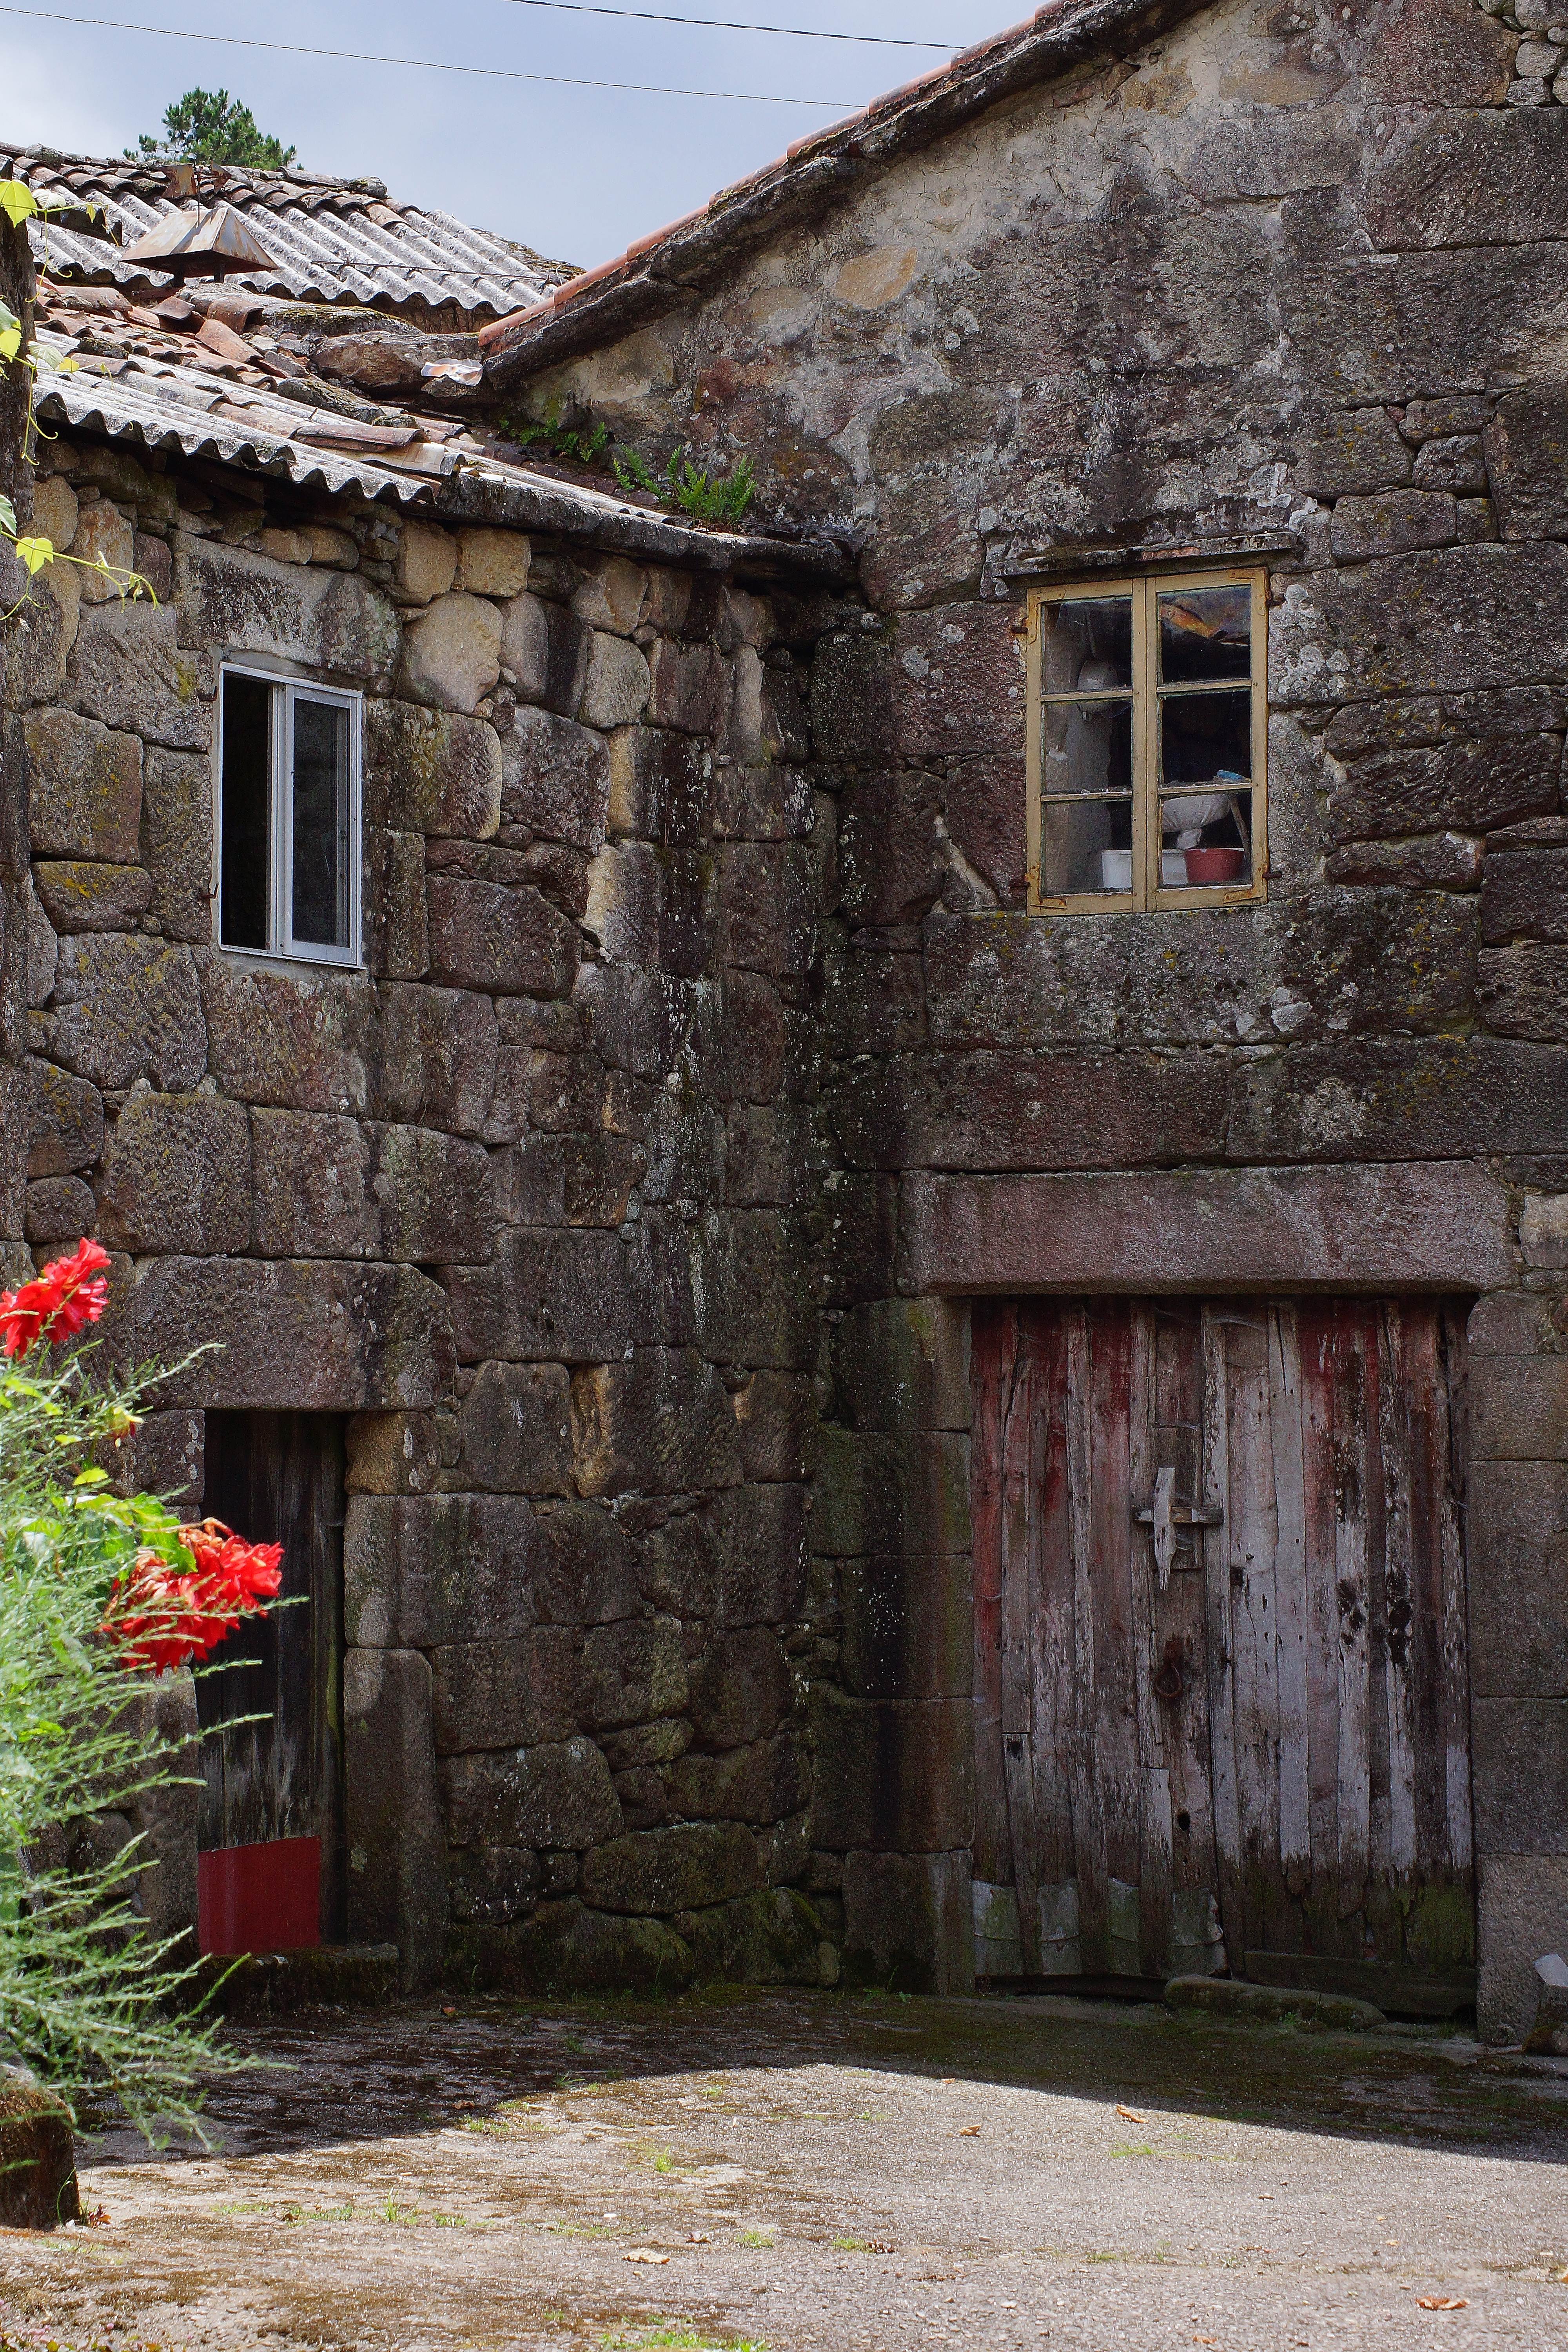
landscape, street, house, town, building, alley, home, wall, photo, village, cottage, facade, property, spain, ruins, farmhouse, monastery, espaa, galicia, pontevedra, paisajes, estate, a77, g, ggl1, gaby1, xovesphoto, gabrielcorua, xelodegalicia, sonya77v, sonyslta77v, tamrom55200, rural area, ancient history